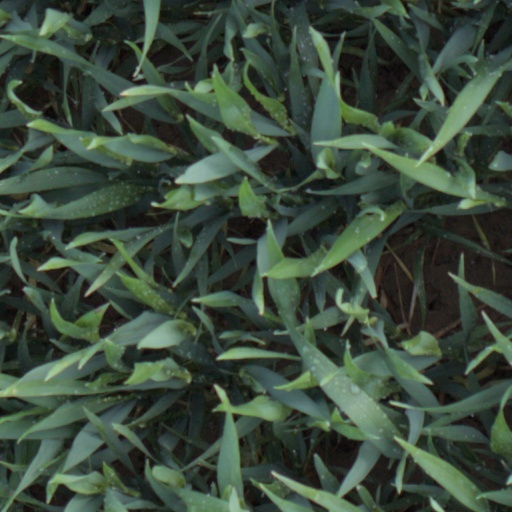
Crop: wheat